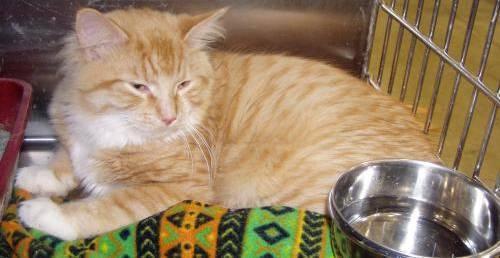
cat